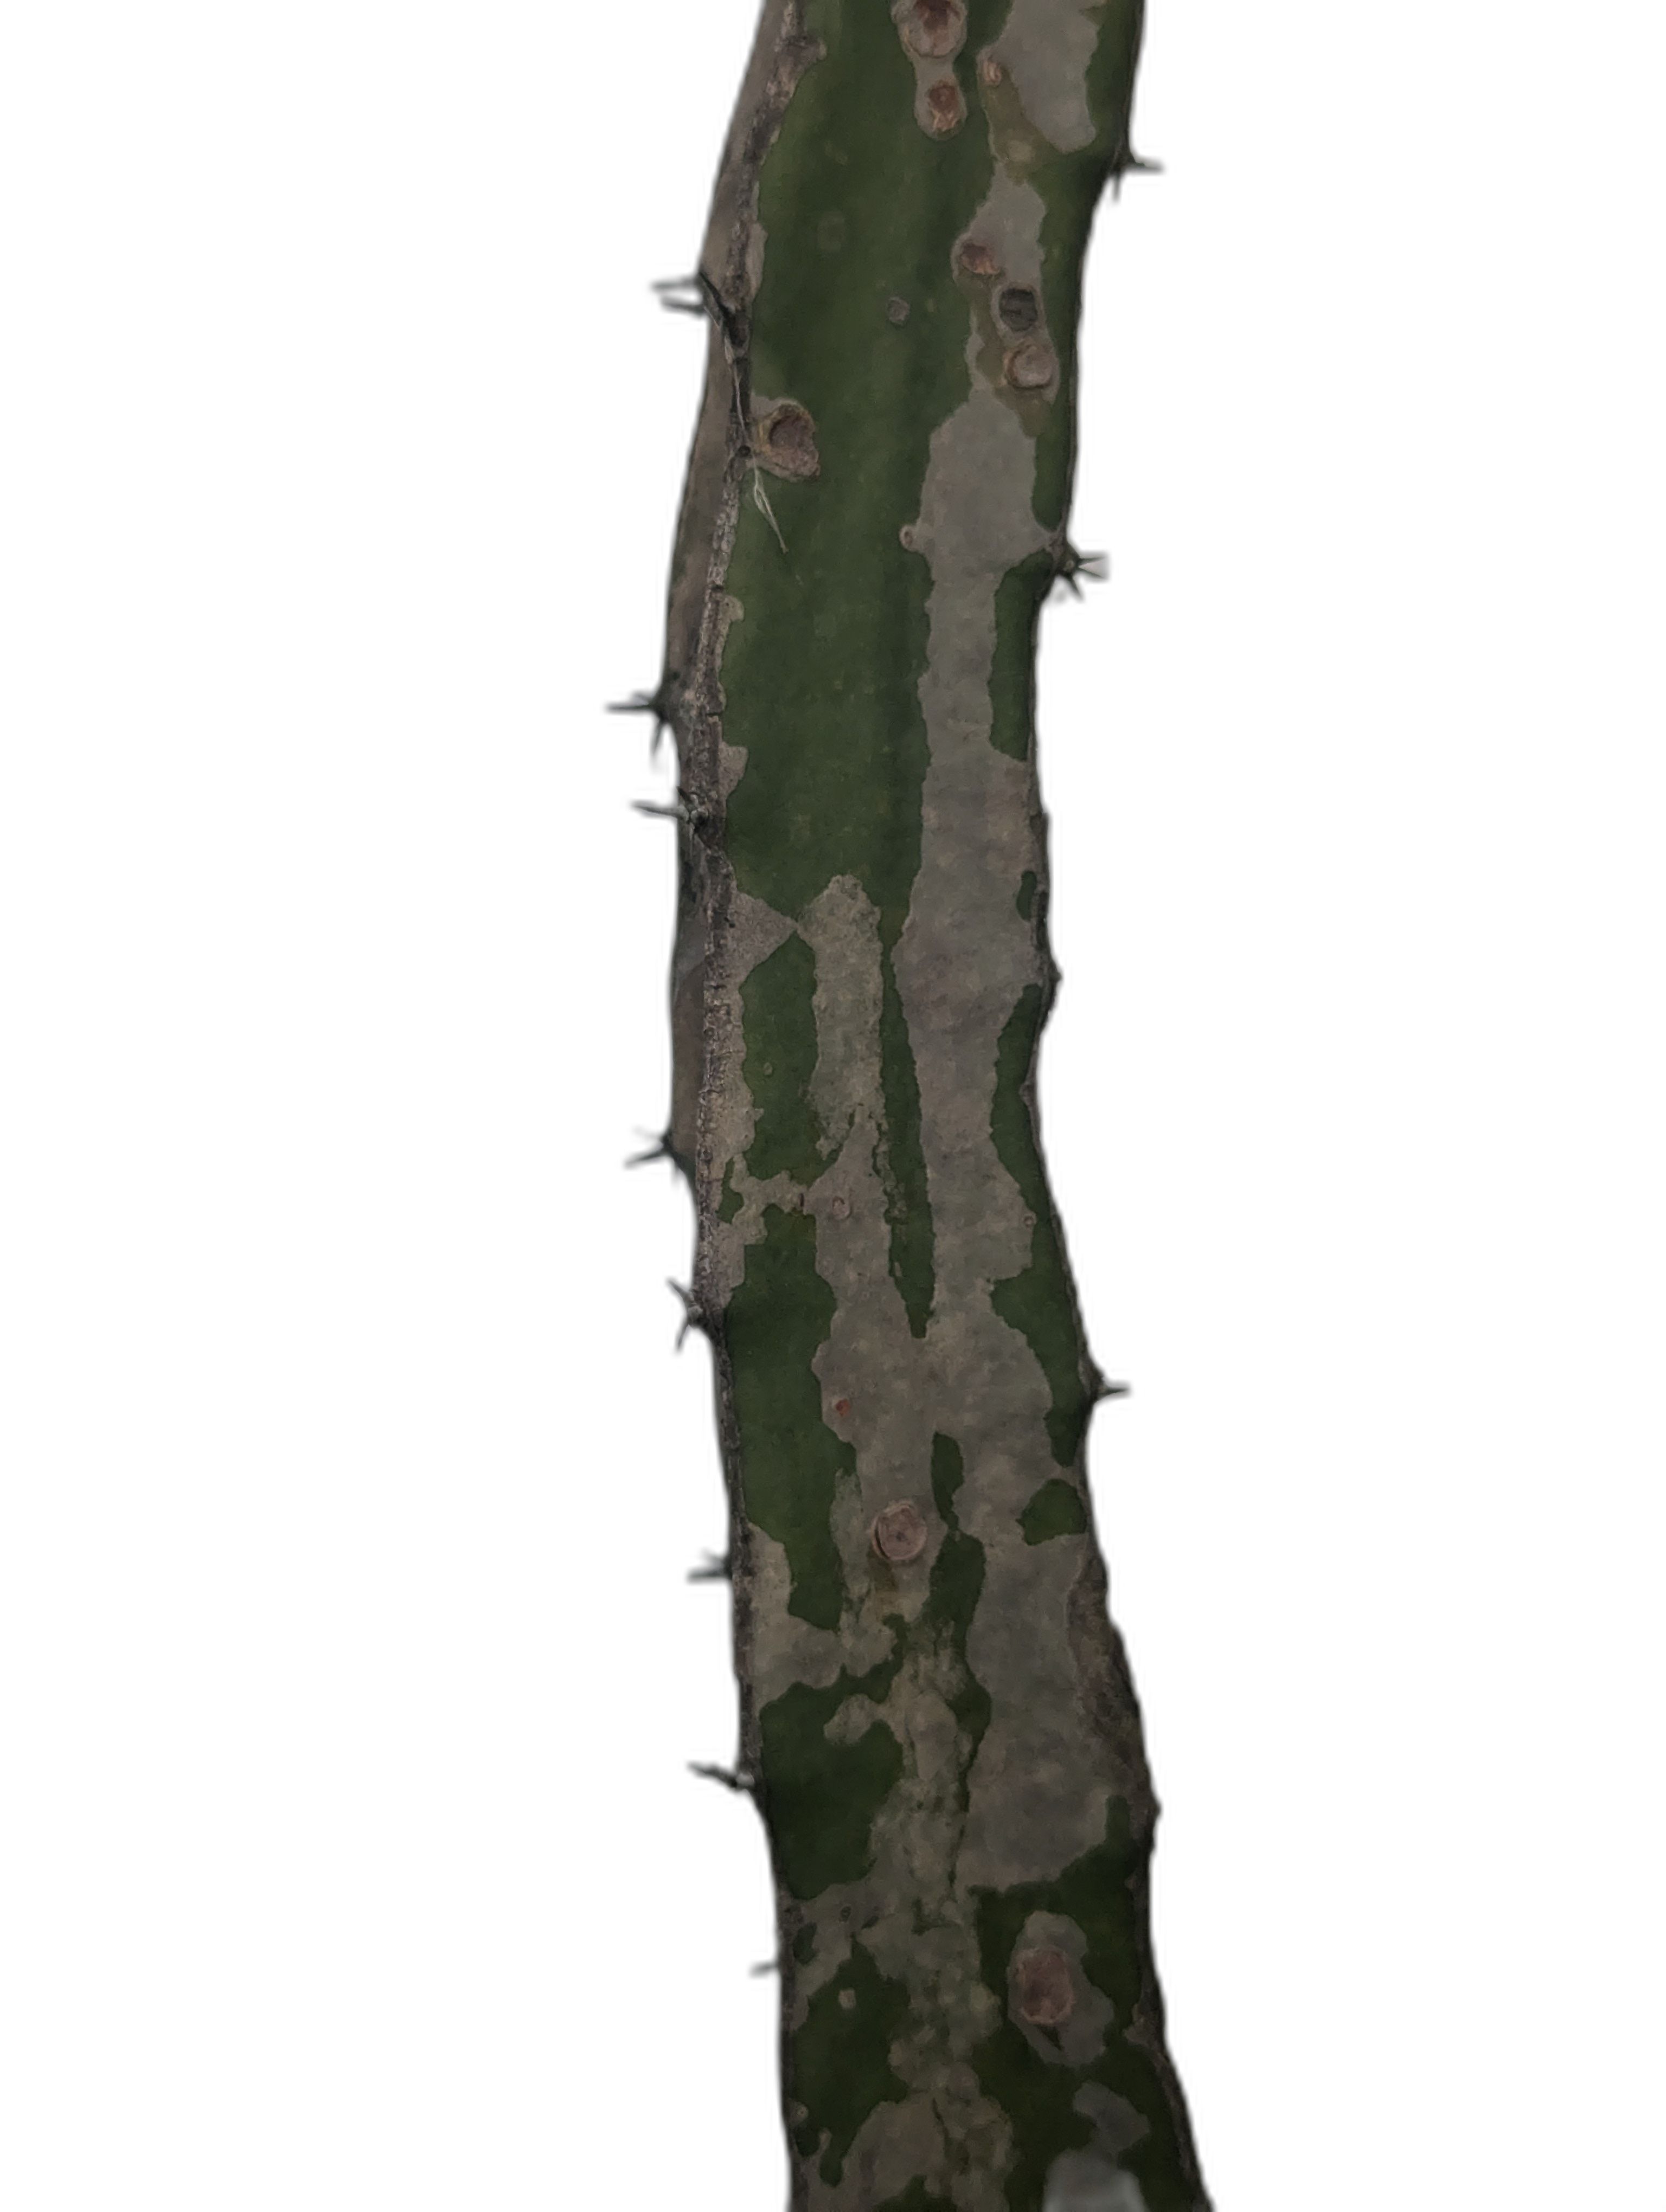
Label: Bad leaf